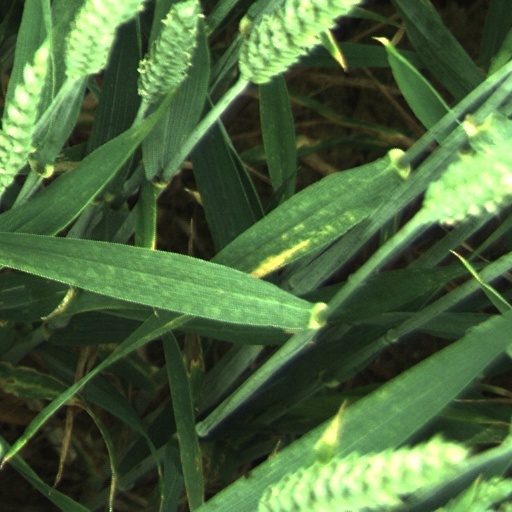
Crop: wheat